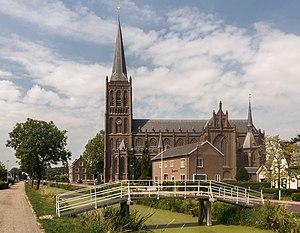
Schalkwijk est un village situé dans la commune néerlandaise de Houten, dans la province d'Utrecht. Le 1ᵉʳ janvier 2005, le village comptait 1 973 habitants.